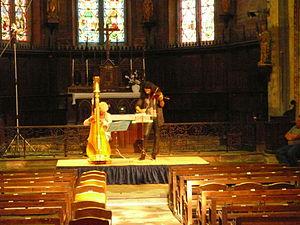
Marielle Nordmann, harpe et Nemanja Radulovic, violon en répétition à Escoutoux (63) Concerts de Vollore du 27 juillet 2010.
Depuis sa création en 1978, par Laurent Martin, l'association les Concerts de Vollore se consacre à l'animation musicale d'une région en grande majorité rurale. La programmation allie création et diffusion, avec de nombreuses découvertes d’œuvres oubliées ou jamais interprétées, fait la part belle aux grands interprètes de la musique classique et aux jeunes talents. Elle s’ouvre également au jazz et aux musiques du monde.